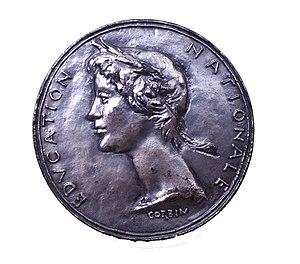
Médaille Palmes académiques
Marcel Maurières est un journaliste, instituteur et pédagogue français né le 7 février 1924 à Castelsarrasin et mort le 27 avril 2008 à Montauban